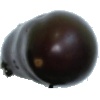
Label: Eggplant 1